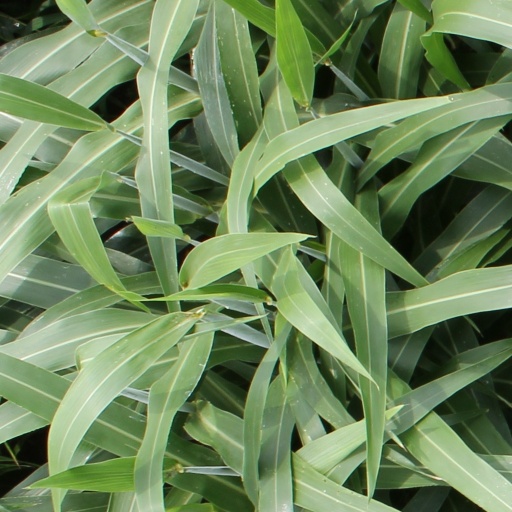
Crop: sorghum